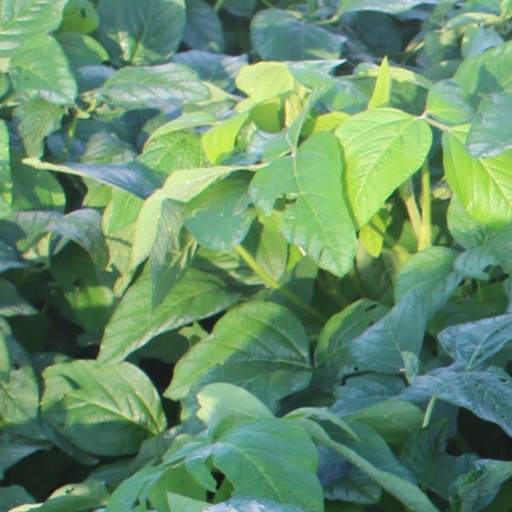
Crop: soybean